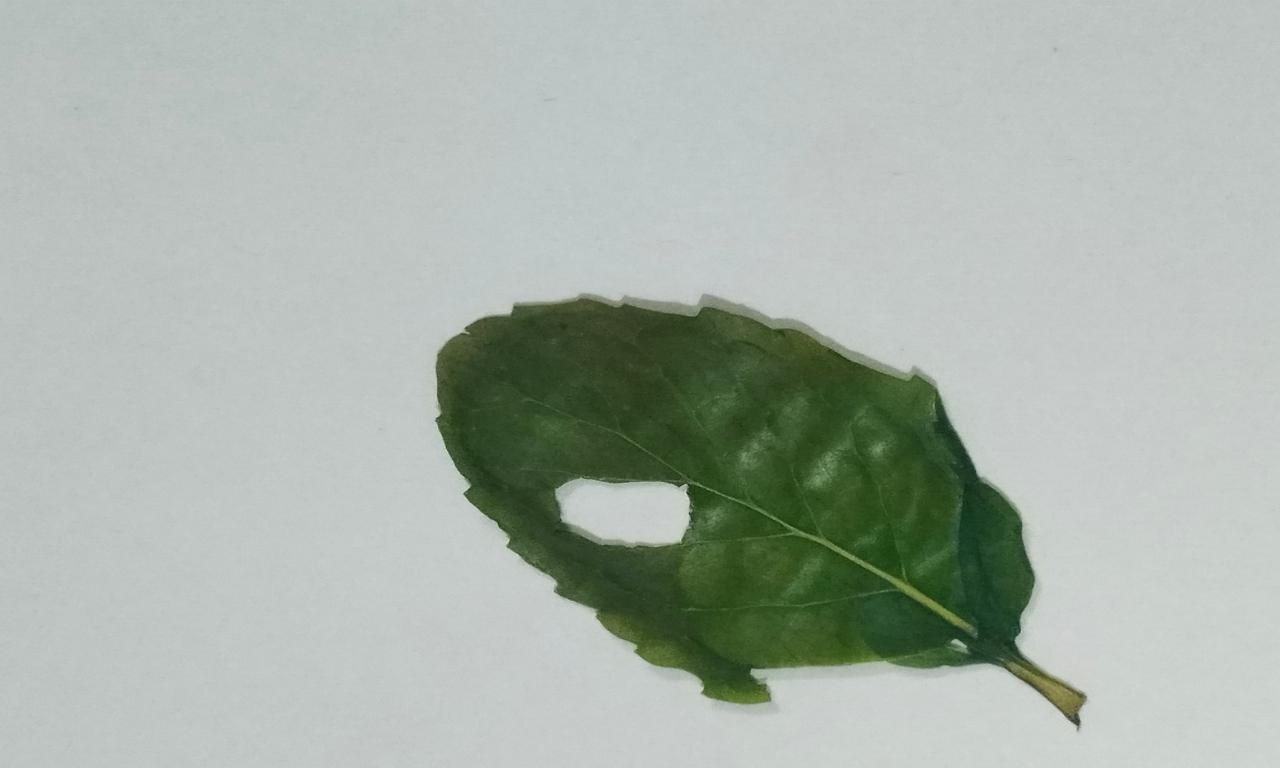
Label: Dried